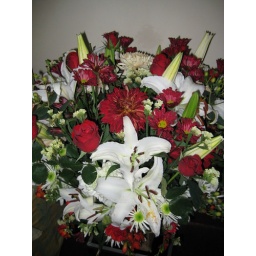
Beautiful fresh flower bouquet from my friend in USA